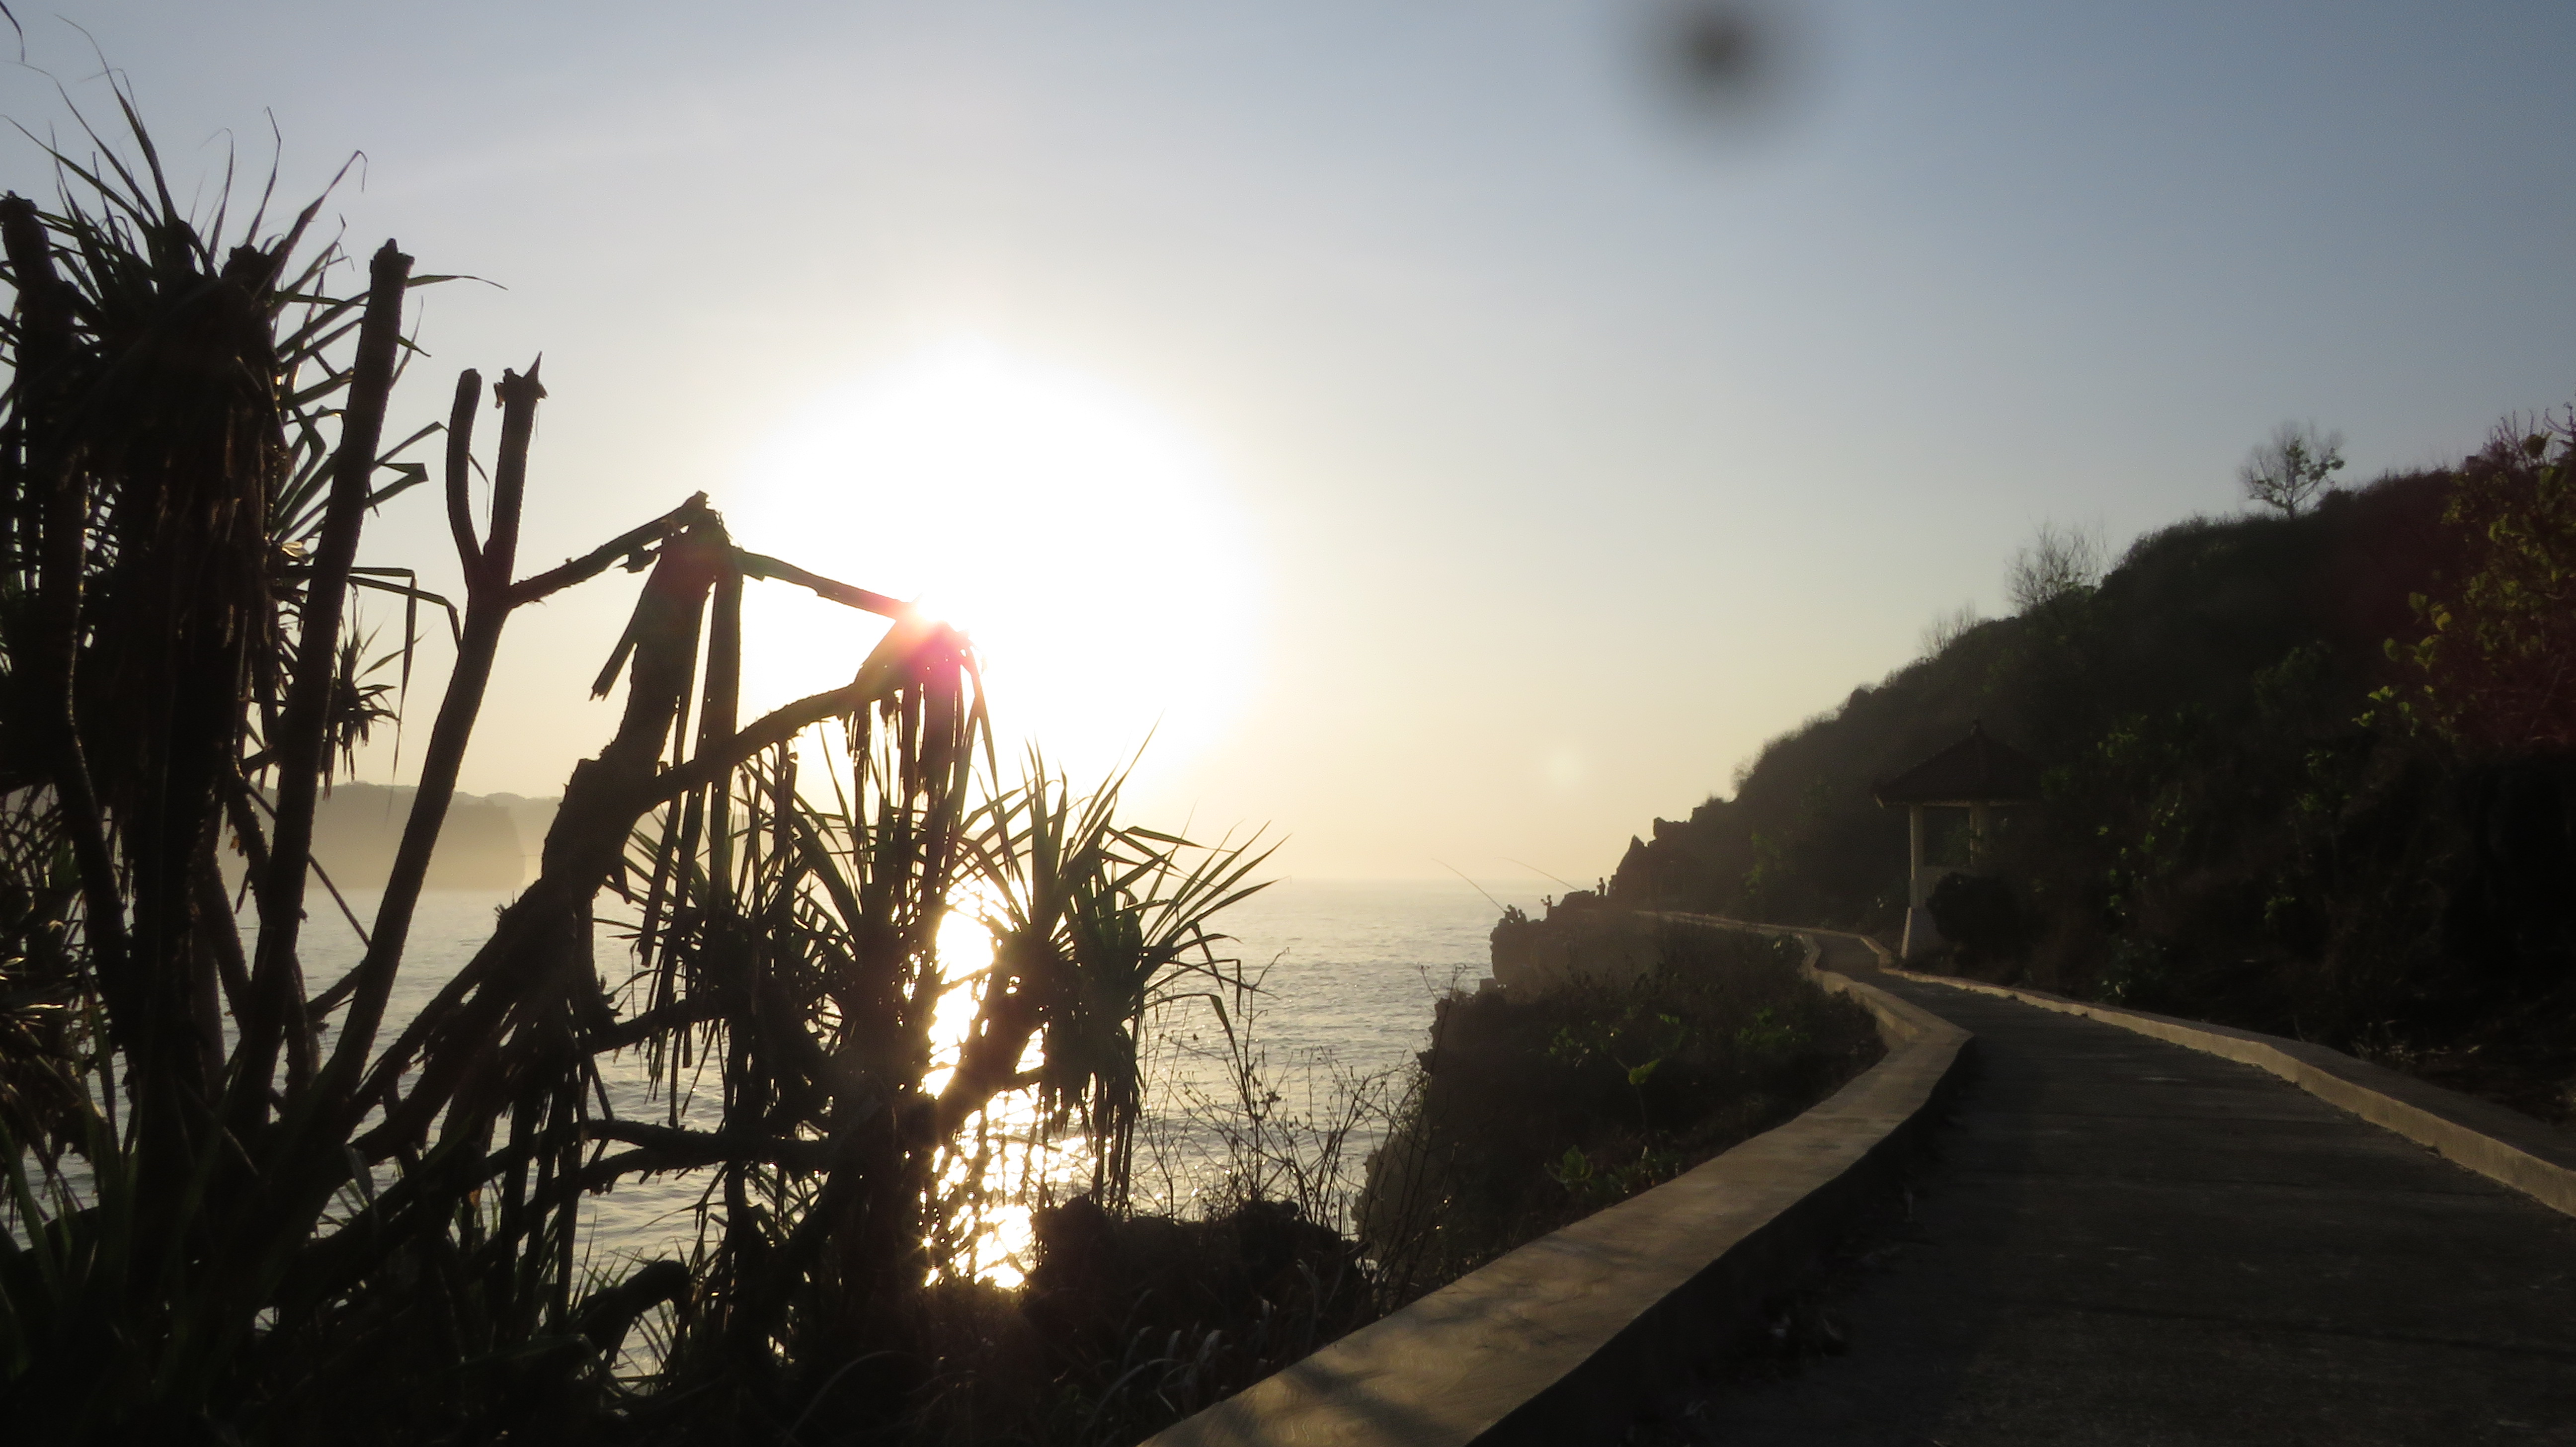
landscape, nature, plants, road, sunrise, beach, mountain, view, beauty, sky, sun, tree, morning, sunset, sunlight, plant, evening, dawn, dusk, horizon, cloud, branch, river